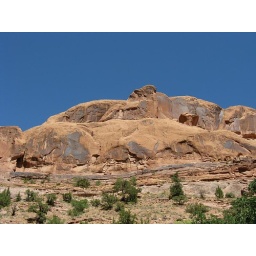
red rocks above the canyon 2